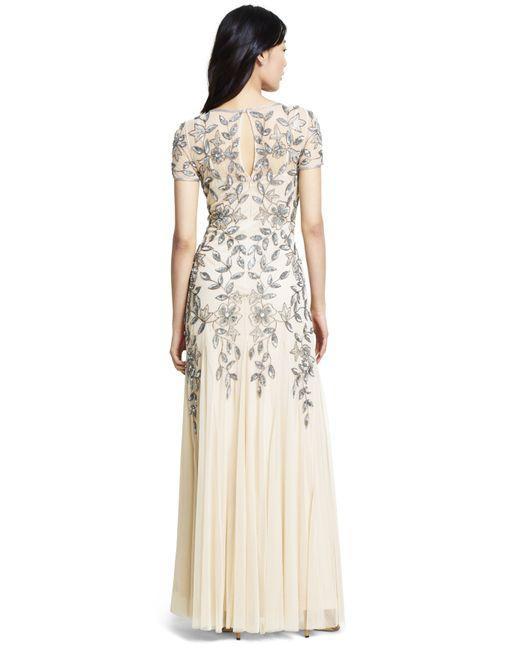
Elegantes Kleid mit Blatt-Styling auf der Rückseite